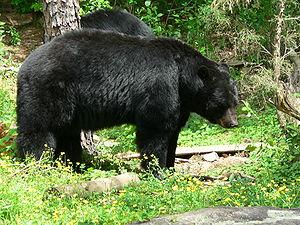
Voici la liste des espèces de mammifères indigènes signalés au Mexique. En septembre 2014, il y a 536 espèces de mammifères ou sous-espèces répertoriées. D'après les données de l'UICN, le Mexique a des espèces de mammifères non cétacés 23 % de plus que les États-Unis et le Canada réunis dans une zone seulement 10 % aussi large, ou la densité des espèces de plus de douze fois supérieure à celle de ses voisins du nord. La biodiversité des mammifères haute du Mexique est en partie le reflet de la vaste gamme de biomes présents sur ses gammes de latitude, climatiques et d'altitude, de la forêt tropicale de plaine de désert tempéré à montane forêt de la alpage. L'augmentation générale de la biodiversité terrestre se déplaçant vers l'équateur est un autre facteur important dans la comparaison. Mexique comprend beaucoup de la Mésoamérique et bois de pins et chênes de Madrean points chauds de la biodiversité. Du point de vue biogéographique, la plupart du Mexique est lié au reste de l'Amérique du Nord dans le cadre de l'écozone néarctique. Toutefois, les plaines du Sud du Mexique sont liées avec l'Amérique centrale et l'Amérique du Sud dans le cadre de l'écozone néotropique.
Le parc national de Redwood est un parc national situé aux États-Unis, sur la côte nord de la Californie, entre les localités d'Eureka et de Crescent City. Son nom provient du séquoia à feuilles d'if, un arbre pouvant dépasser les 100 mètres de haut et vivre plus de 2 000 ans, appelé en anglais California Redwood.